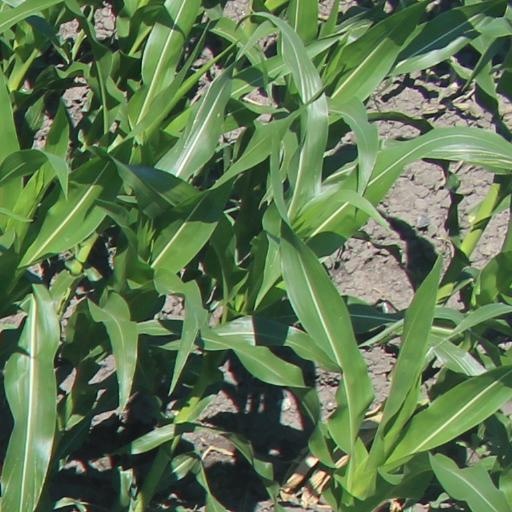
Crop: maize; corn